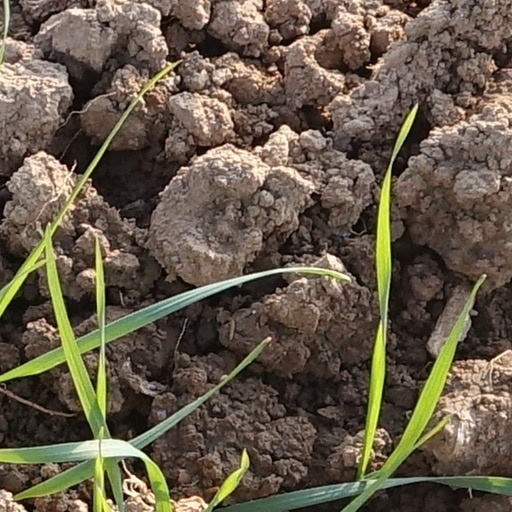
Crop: wheat